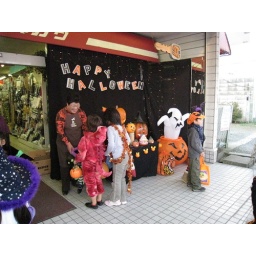
hhalloween in misawa on white pole road